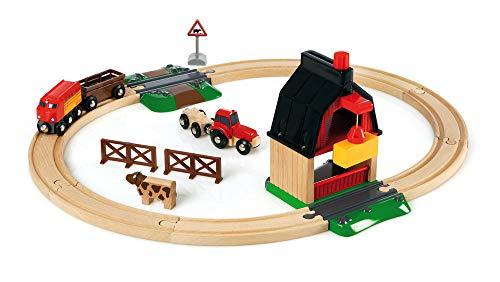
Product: BRIO 33719 Farm Railway Set | Toy Train Set for Kids Age 3 and Up
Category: Toys & Games | Play Vehicles | Play Trains & Railway Sets | Train Sets
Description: Perfect for the creative toddler - Start your budding train engineer off on the right track with a BRIO railway toy train set.
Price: $47.85
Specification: ProductDimensions:22x20x7inches|ItemWeight:1.9pounds|ShippingWeight:2.51pounds(Viewshippingratesandpolicies)|DomesticShipping:ItemcanbeshippedwithinU.S.|InternationalShipping:ThisitemcanbeshippedtoselectcountriesoutsideoftheU.S.LearnMore|ASIN:B006IOCPI2|Itemmodelnumber:33719|Manufacturerrecommendedage:36months-10years